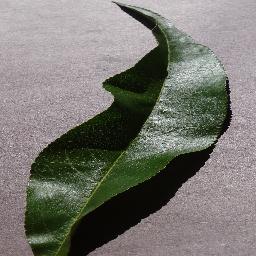
Label: Peach___healthy